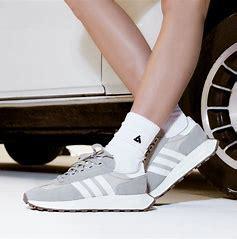
Brand: Adidas
Model: Retropy E5